Describe the emotion expressed in this image:  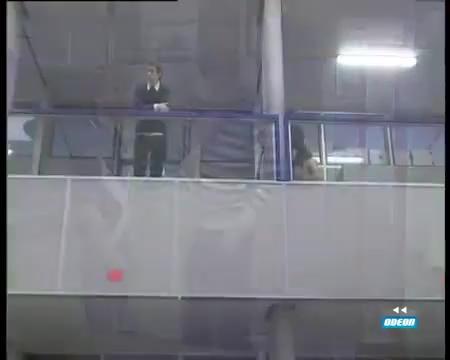
This person displays Fear, valence and arousal with high intensity.